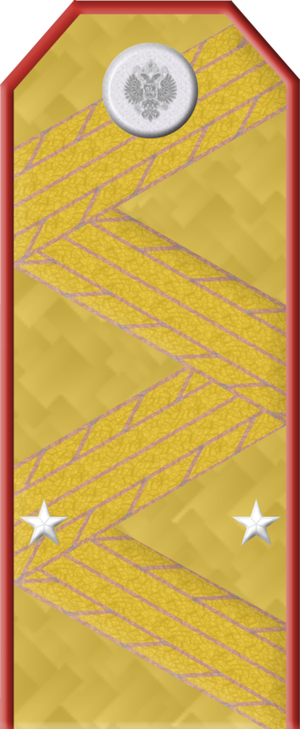
Prince Dmitri Semionovitch Lvov, né le 6 juillet 1775 et décédé le 23 décembre 1834, est un major-général russe.
L’armée impériale russe est le nom donné aux forces militaires de l’Empire russe avant 1917 et la révolution d'Octobre. C’est elle qui vainquit entre autres les forces de Napoléon de 1812 à 1814 et qui mena de nombreuses guerres contre les Ottomans de 1676 à 1917. Elle était dirigée par les empereurs.